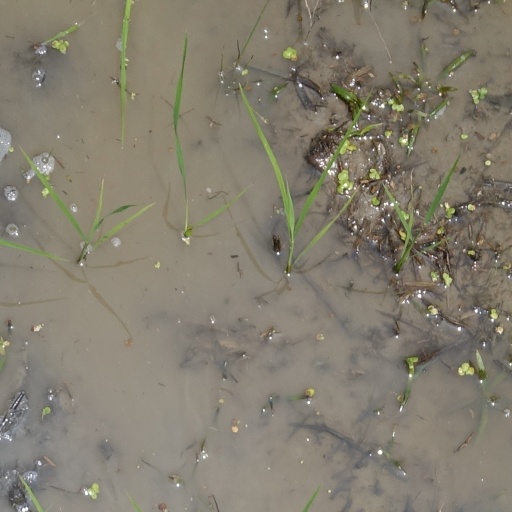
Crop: rice